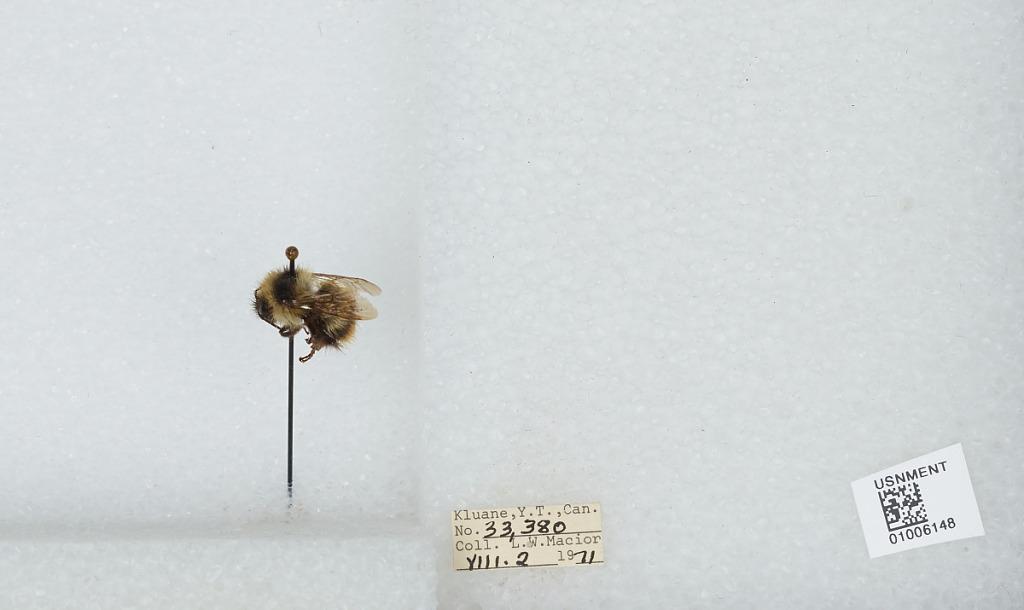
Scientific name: Bombus (Pyrobombus) frigidus Smith
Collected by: L. Macior
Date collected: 1971-8-2
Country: Canada
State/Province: Yukon Territory
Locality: Kluane
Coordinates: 60.75, -139.5